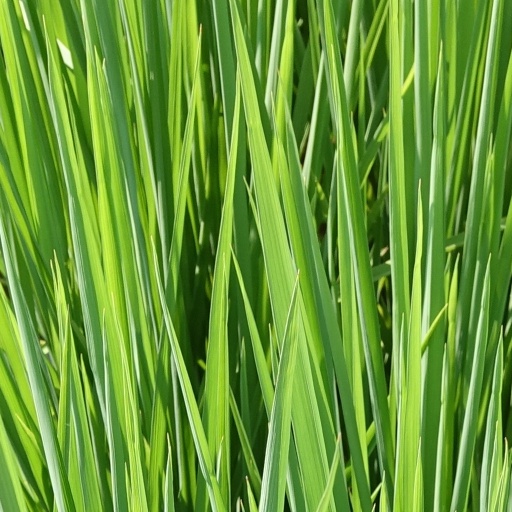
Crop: rice